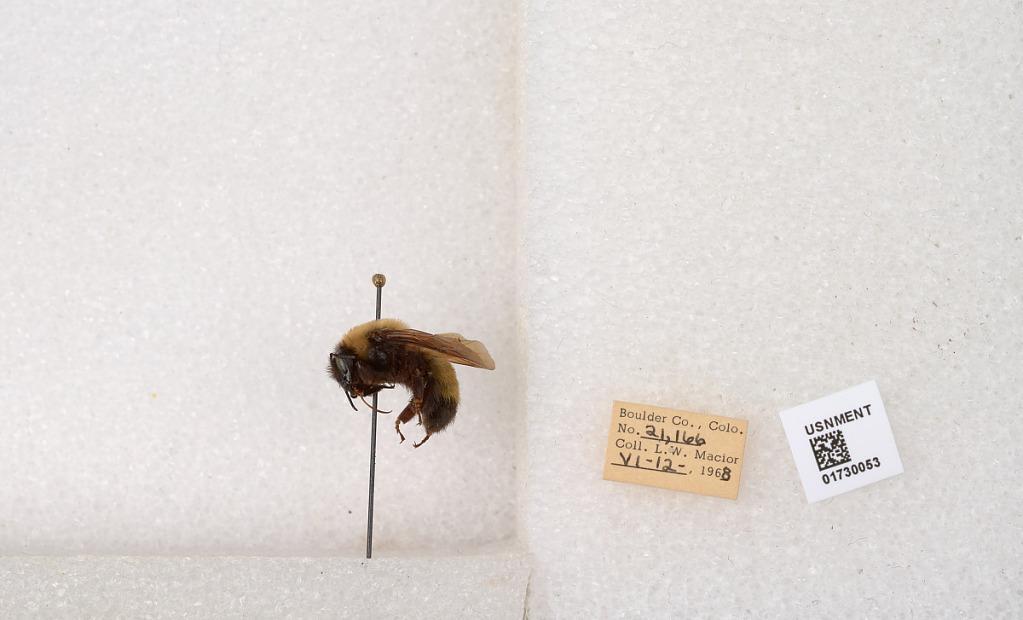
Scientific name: Bombus (Bombus) nevadensis Cresson